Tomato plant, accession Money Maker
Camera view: bottom (45 deg); turntable rotation: 210 degrees
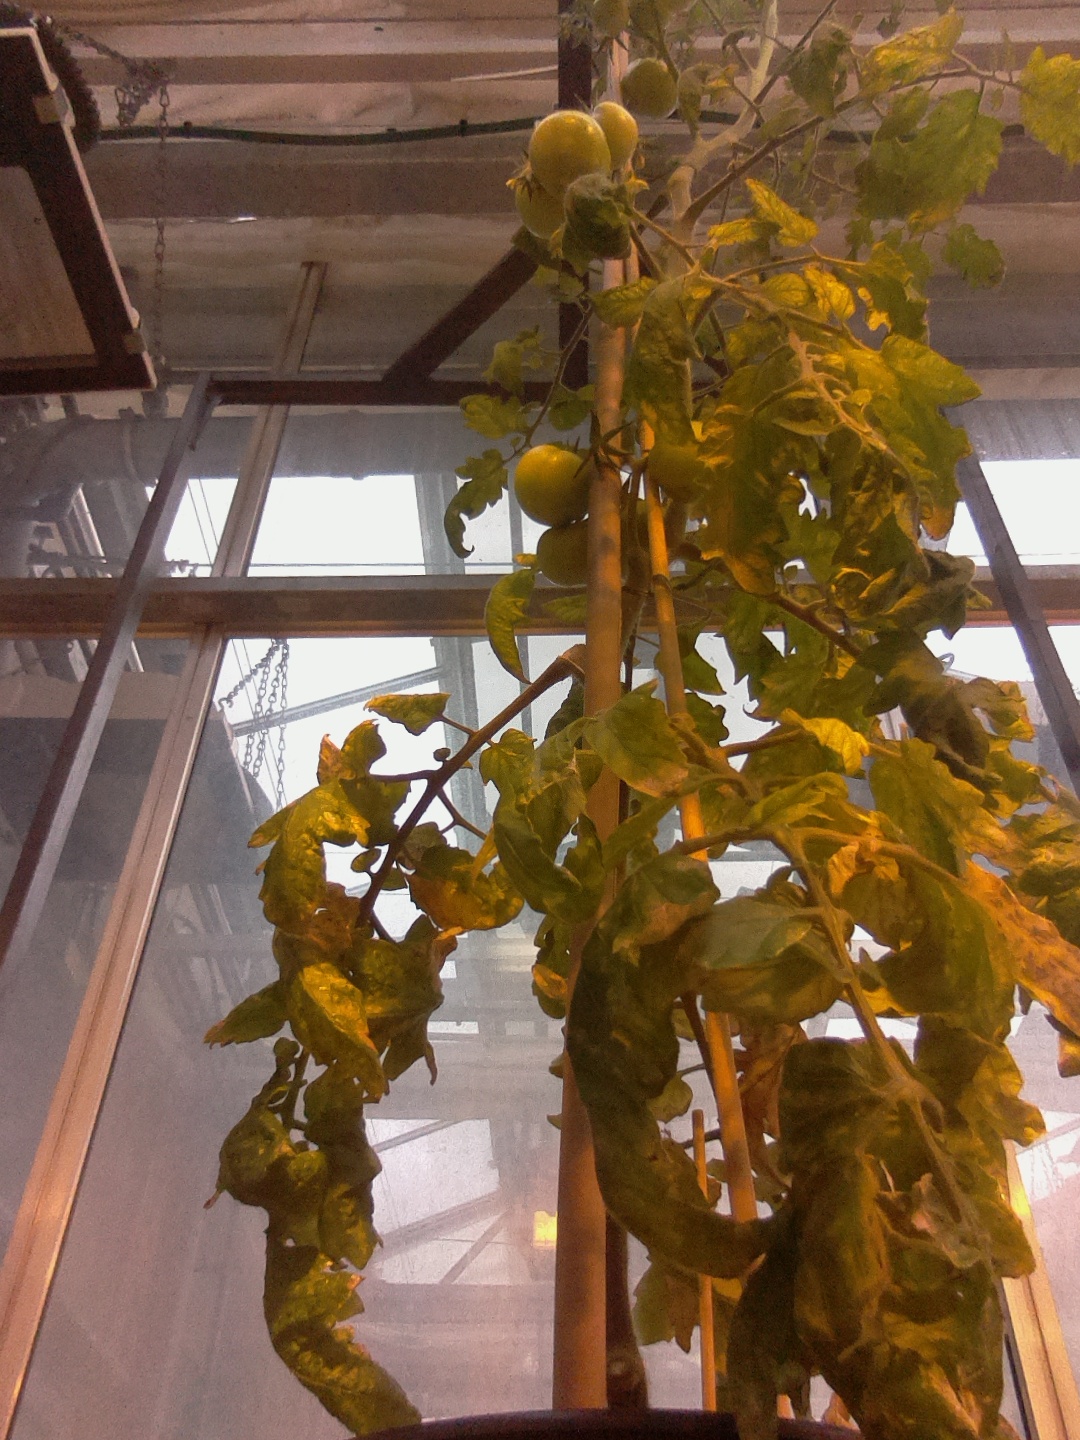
BBCH growth stage 75: 50%-60% of final fruit size